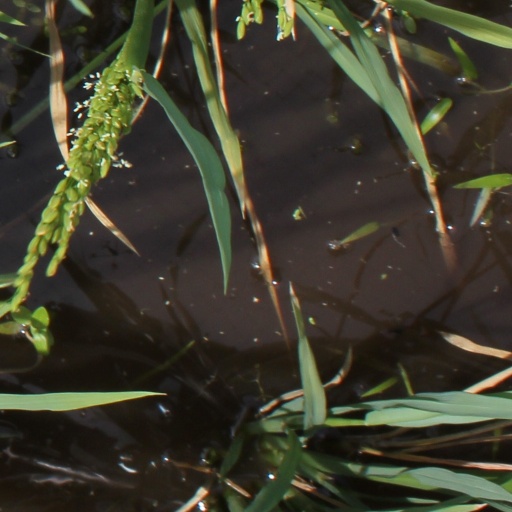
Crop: rice